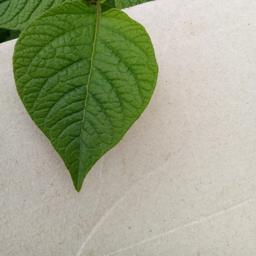
Etiqueta: Sana